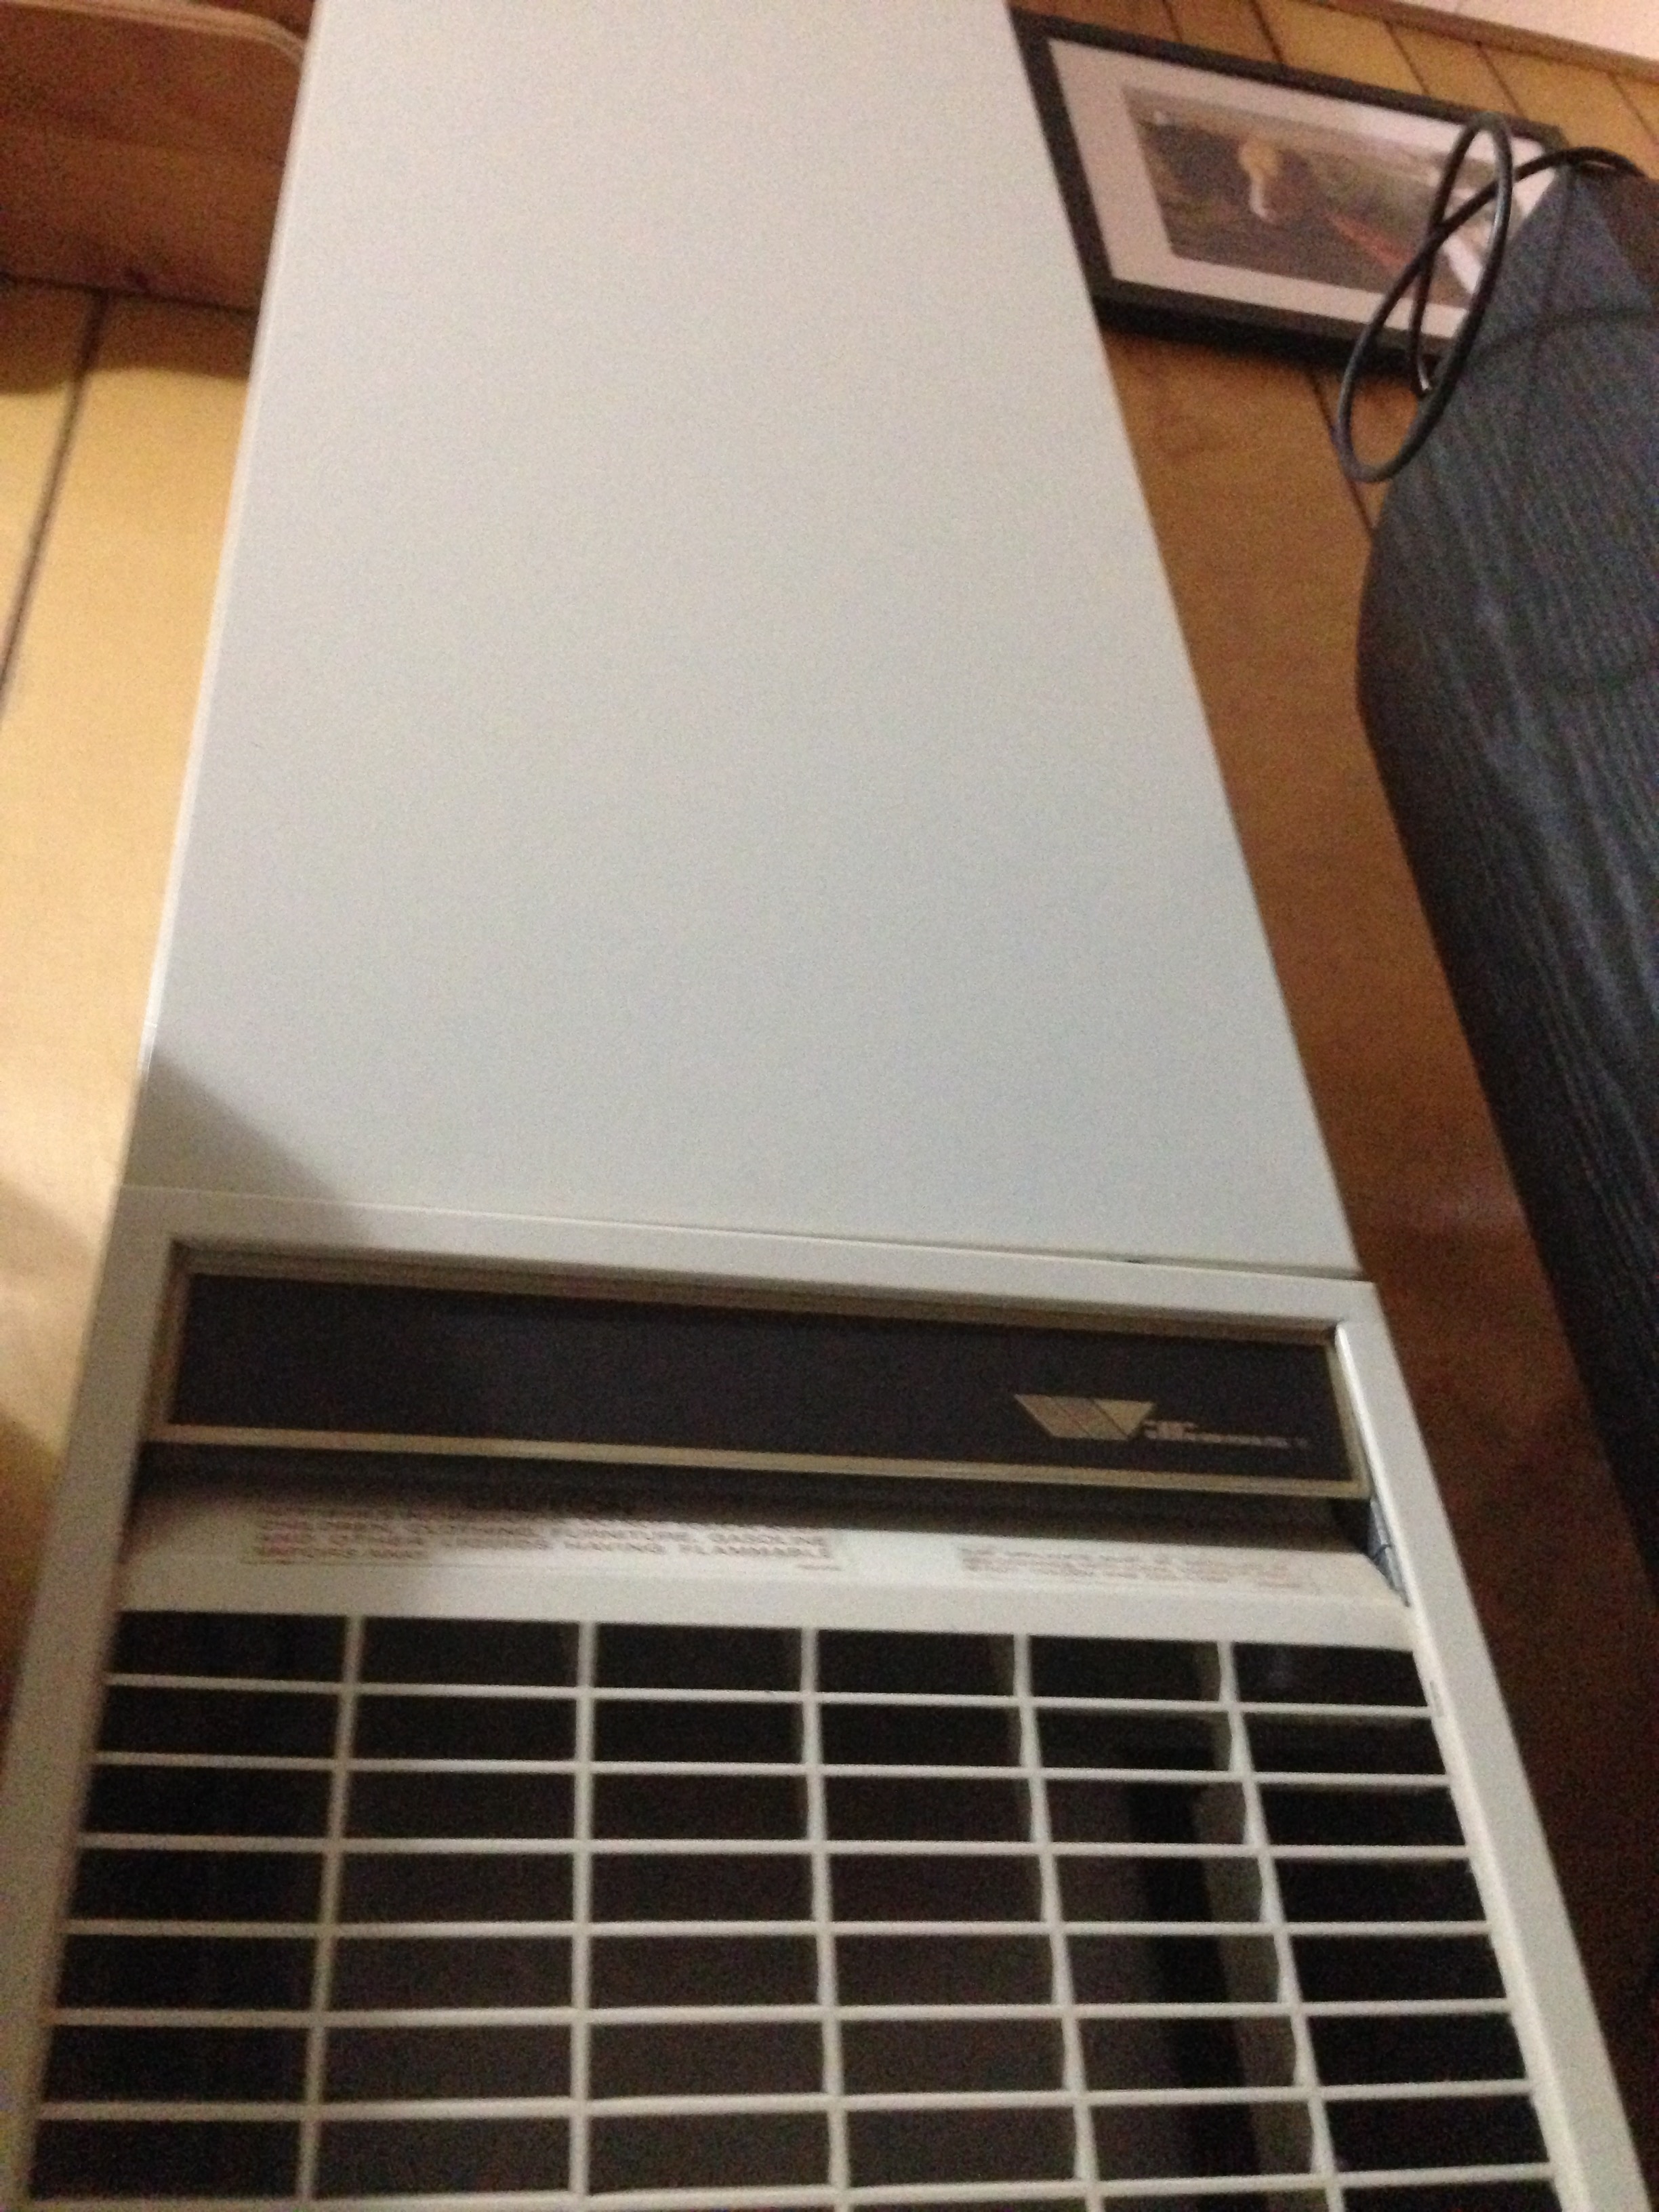
table, wood, floor, ceiling, furniture, interior design, flooring, window covering